2000 German Grand Prix

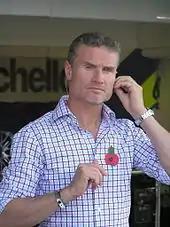
David Coulthard (pictured in 2009) took pole position in his McLaren.

During Saturday's one-hour qualifying session, each driver was limited to twelve laps, with the starting order determined by the fastest laps. The 107% rule was in force during this session, requiring each driver to lap within 107% of the fastest time to qualify for the race. The session was held in damp weather with intermittent rain; drivers used grooved and wet-weather compound tyres with drivers initially hesitant to go onto the track. With a lap time of 1:45.697 set on his first try, Coulthard earned his second pole position of the season after the and 10th overall. Michael Schumacher joined him on the front row, 1.3 seconds slower than Coulthard but three-tenths of a second faster than his previous best lap to move from fourth to second. Fisichella qualified third in a spare Benetton car with incorrect gear ratios. He spun on his first run but retained second until Michael Schumacher's lap as the rain stopped. Fisichella was fined $5,000 for failing to place his car at the pit-lane weighbridge so that the FIA could check if it was within the legal minimum weight limit. Häkkinen, who qualified fourth, three hundredths of a second slower than Fisichella, admitted the weather made him cautious about going off the track. In his then-career-best qualifying performance, De La Rosa took fifth in the spare Arrows car while his race car was being prepared. Trulli and Wurz were satisfied to qualify sixth and seventh. Herbert was the quicker Jaguar driver in eighth. Villeneuve secured ninth in BAR's spare car after losing control of his car and stalling at the Jim Clark chicane, disrupting Frentzen's running. Irvine, tenth, was slowed by Gené midway attempting to lap quicker.